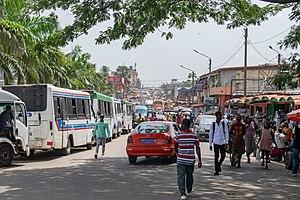
concentration de véhicules et de populations dans une de la commune d'Adjamé, Abidjan, Côte d'Ivoire This is an image with the theme ""Africa on the Move or Transport"" from: Ivory Coast"
Adjamé est un quartier d'Abidjan nord, en Côte d'Ivoire. Adjamé, dont le nom signifie « la rencontre » ou « le centre » en tchaman, est situé au nord du quartier du Plateau. Cette commune a été créée le 09 octobre 1980. Adjamé est la commune abritant la plus ancienne souche abidjanaise, devant Treichville. Elle abrite la plus importante gare routière du pays à partir de laquelle les lignes de bus irriguent l'ensemble de la Côte d'Ivoire ainsi que la sous-région.